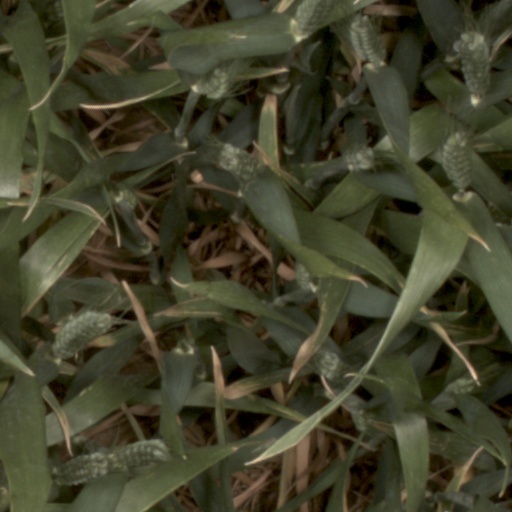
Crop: wheat